Westchester County, New York

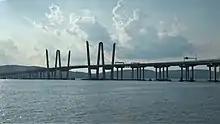
The Tappan Zee Bridge connecting Tarrytown to South Nyack

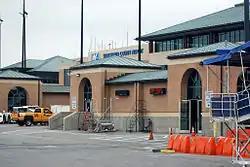
Westchester County Airport near White Plains

The combination of the county's numerous roadways and bridges, proximity to New York City, and the county's large population all lead to substantial traffic enforcement and busy local courts.